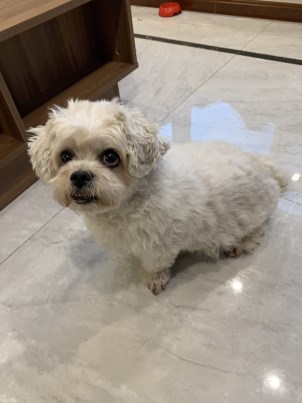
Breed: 3083-n000117-Bichon_Frise